Operation Nordmark

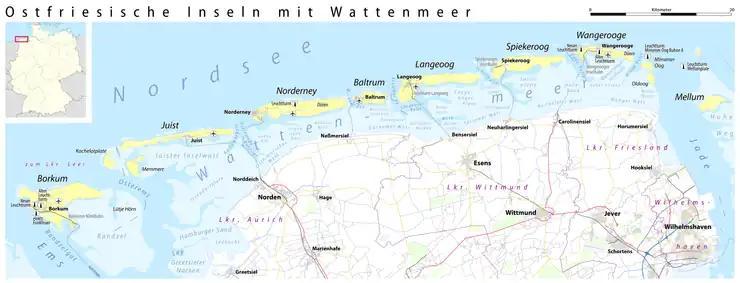

On 17 February, the Germans detected a British convoy sailing northwards up the east coast of Britain; another convoy was thought to be nearby and the German operation was ordered for 18 February. Marschall decided that if the German ships were spotted as they left port, he would turn back as soon as it was dark. Because of the weather, Marschall moved the ships from Wilhelmshaven into the Wangerooge Channel on the evening of 17 February and during the early morning of 18 February, the British received reports from Bomber Command aircraft that ships appeared to be iced-in near their bases. Patrolling British submarines were redirected as Marschall sailed with "Scharnhorst", "Gneisenau", "Admiral Hipper" and the destroyers and into the North Sea for Bergen in Norway.